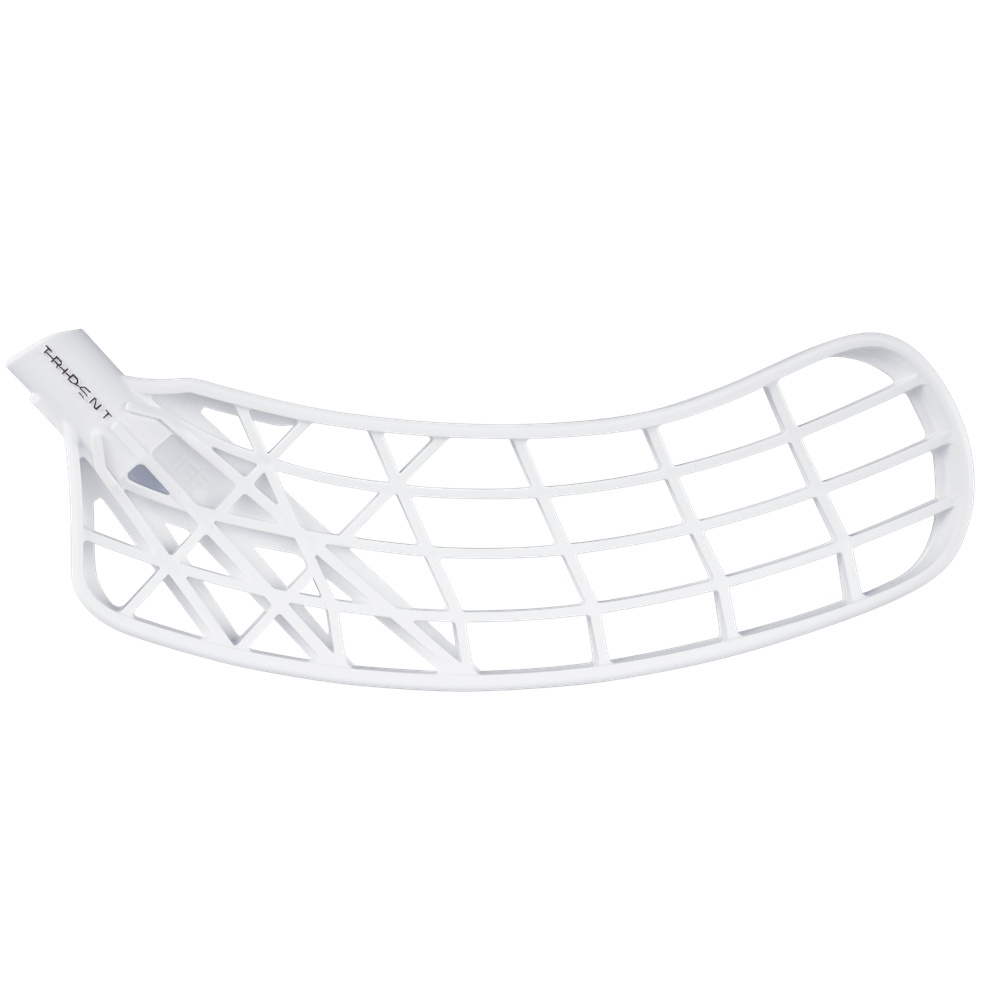
Salming Trident Blade Touch Plus White
Brand: Salming
Category: Sporting Goods > Athletics > Team Handball > Team Handball Training Aids